Rieneck Castle

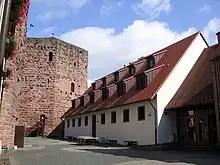
A view from inside Rieneck Castle

In 1150 Ludwig I, Count of Loon and Rieneck, ordered the building of the "castrum Rinecke" on the northeastern boundary of his territory, with the aim of safeguarding the lands of this aristocratic family against the neighbouring lordships of Mainz, Würzburg and Fulda. The little hill in the Sinn valley offered excellent conditions: there was only one direction where the castle required additional protection by a defensive ditch, and offered as narrow a front as possible to attack. The latter can be clearly seen in the ground plan of the keep, the 19-metre high "Thick Tower", which is outwardly an irregular, seven-sided polygon, whose tip points towards the nearby hill. The castle complex initially consisted simply of a courtyard surrounded by defensive walls, and the keep, with its 4 to 8-metre thick walls. Inside the walls half-timbered buildings were constructed as living quarters, store rooms, and stables. Of these only what we now know as the "arched cellar" survives.